Alan Kelly (discographer)

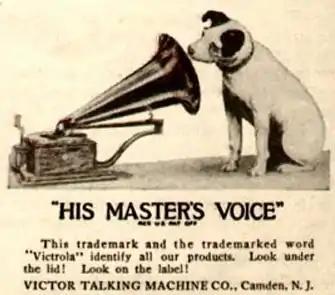
Logo of the label His Master's Voice

Alan Kelly (Girvan, Scotland, June 1928 - ?, December 2015) was a Scottish physicist who was also considered a pioneer of discographers.